Quakers

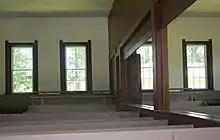
Sugar Grove Conservative Friends Meeting House, built in 1870 in Indiana, with an openable partition between male and female sections

During World War I and World War II, Friends' opposition to war was put to the test. Many Friends became conscientious objectors and some formed the Friends Ambulance Unit, aiming at "co-operating with others to build up a new world rather than fighting to destroy the old", as did the American Friends Service Committee. Birmingham in England had a strong Quaker community during the war. Many British Quakers were conscripted into the Non-Combatant Corps during both world wars.